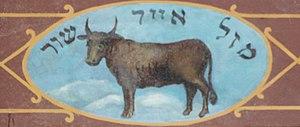
La synagogue Kupa de Cracovie est située à Kazimierz, quartier de Cracovie en Pologne, au 8 rue Jonathan Warschauer. C'est la dernière synagogue construite dans ce quartier qui était avant la Seconde Guerre mondiale à majorité juive. Elle était aussi dénommée la synagogue de l'hôpital en raison de sa proximité avec l'ancien hôpital juif, mais aussi péjorativement la synagogue des pauvres, car elle avait comme fidèles les membres les plus pauvres de la communauté juive.